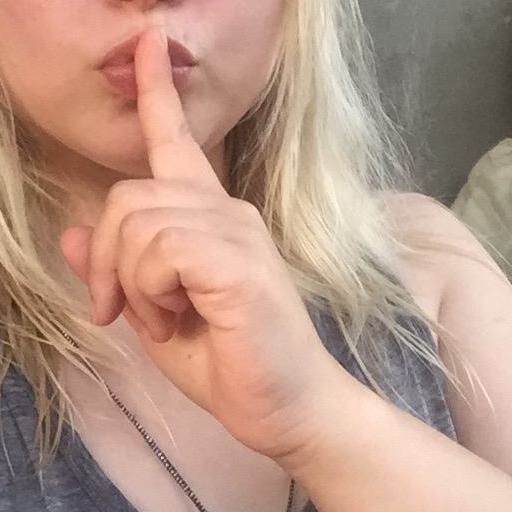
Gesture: mute